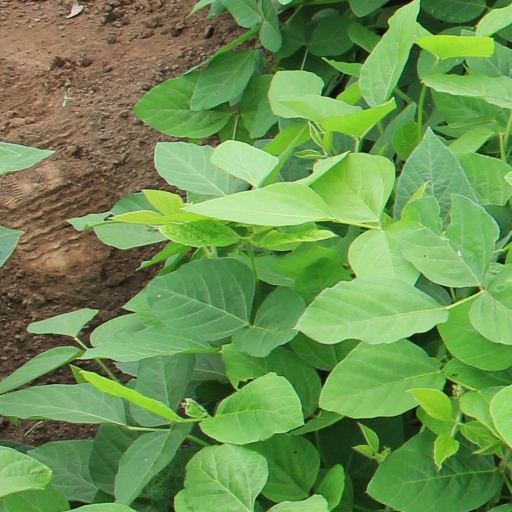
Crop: soybean